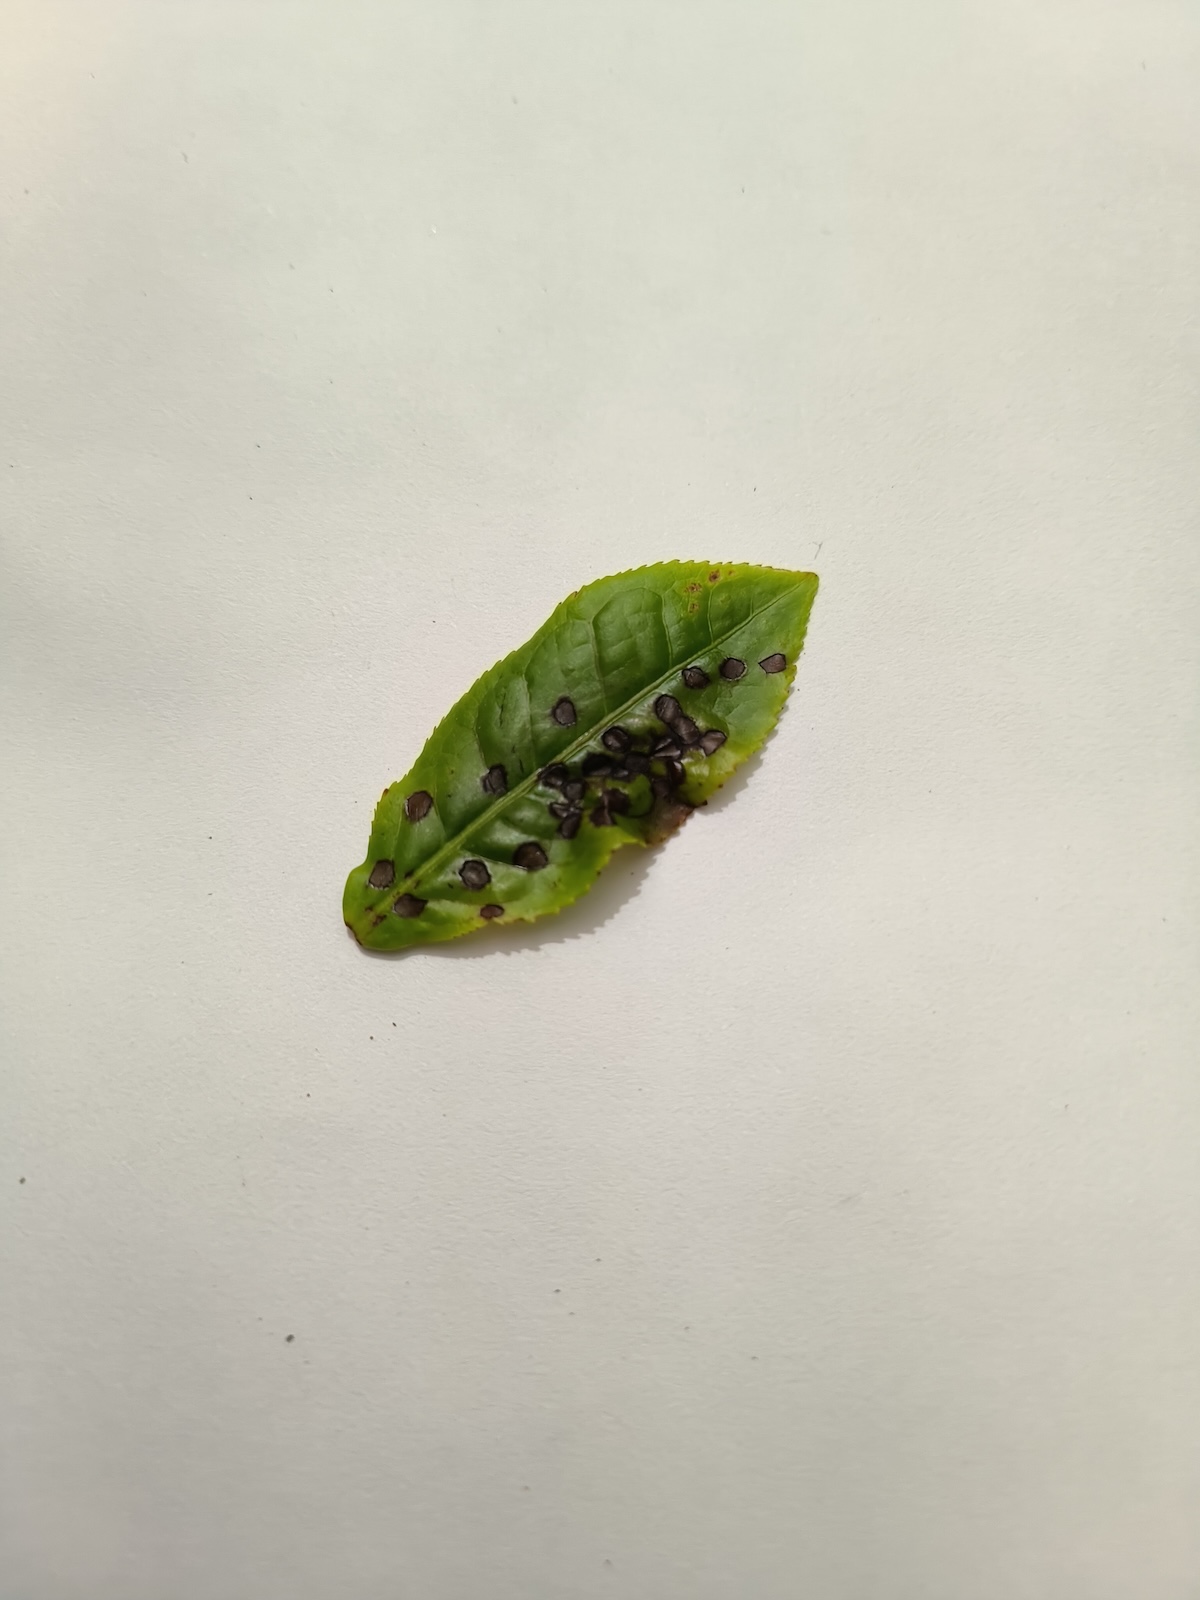
Label: Helopeltis